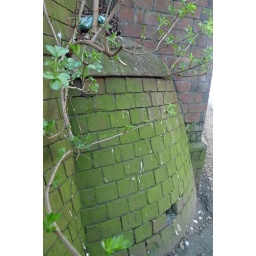
seeping water and pigeon by-product to keep this underpass wall in creeping mould and root suckers.